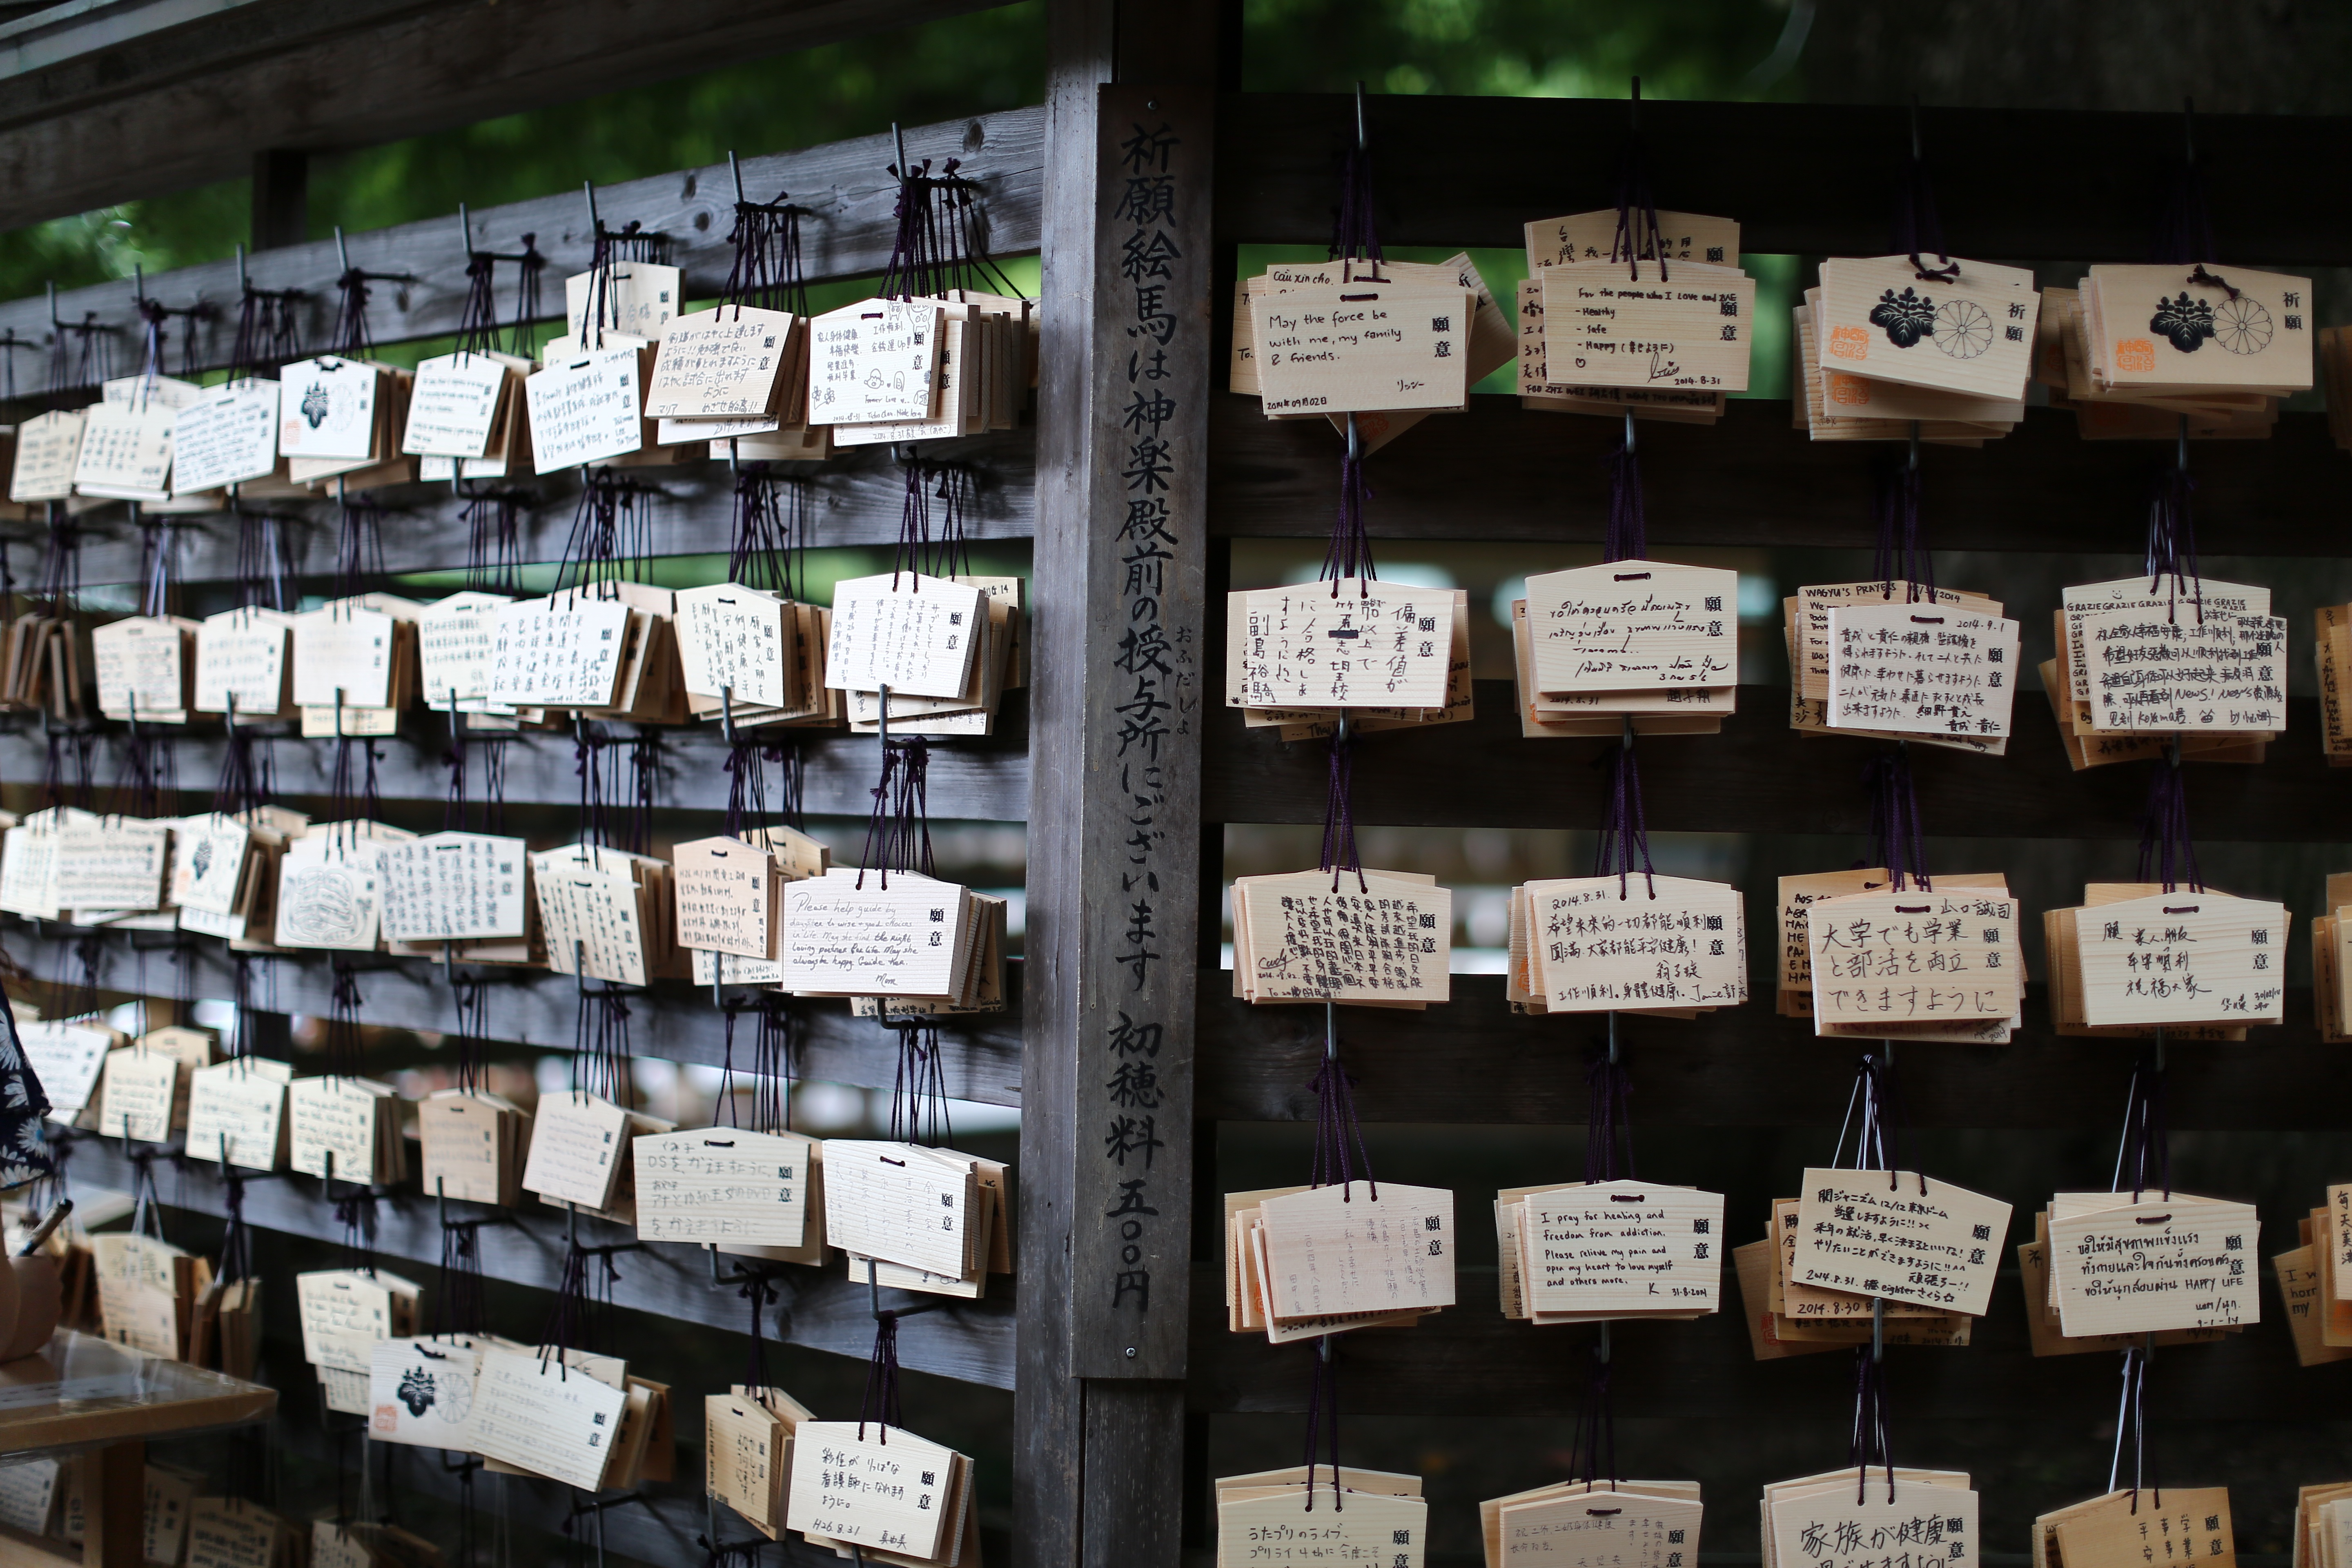
wood, city, wall, brick, material, tokyo, si, humanities, inventory, man made object, shrine in japan